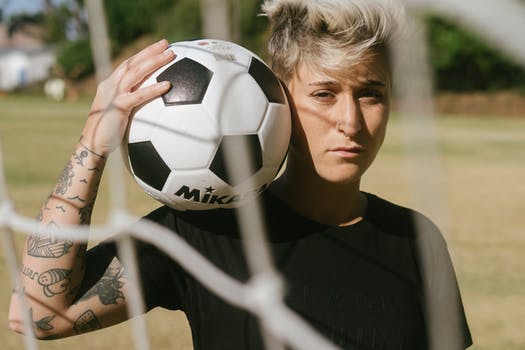
Label: No Watermark